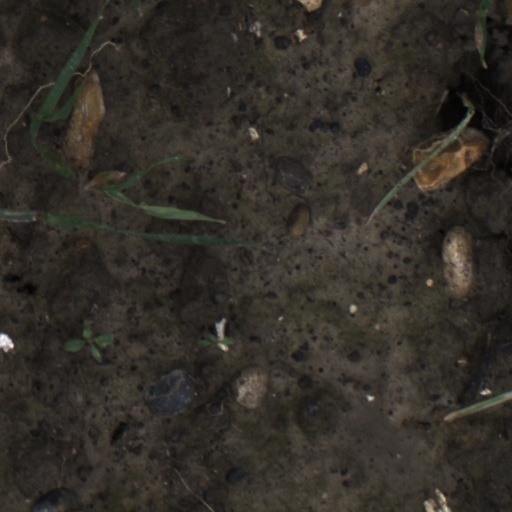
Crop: wheat